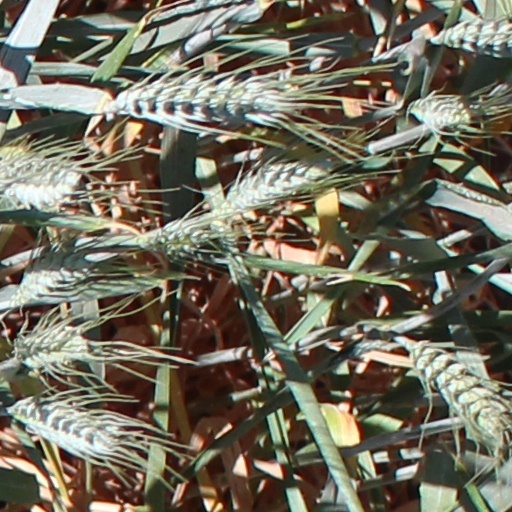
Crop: wheat